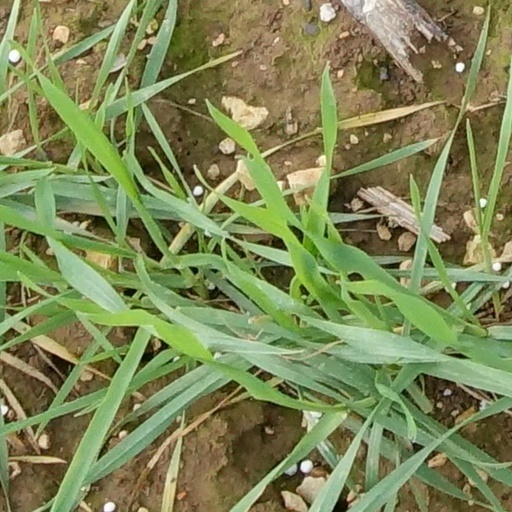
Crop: wheat